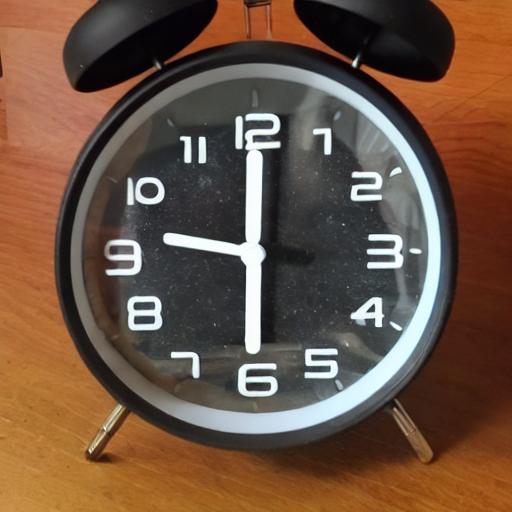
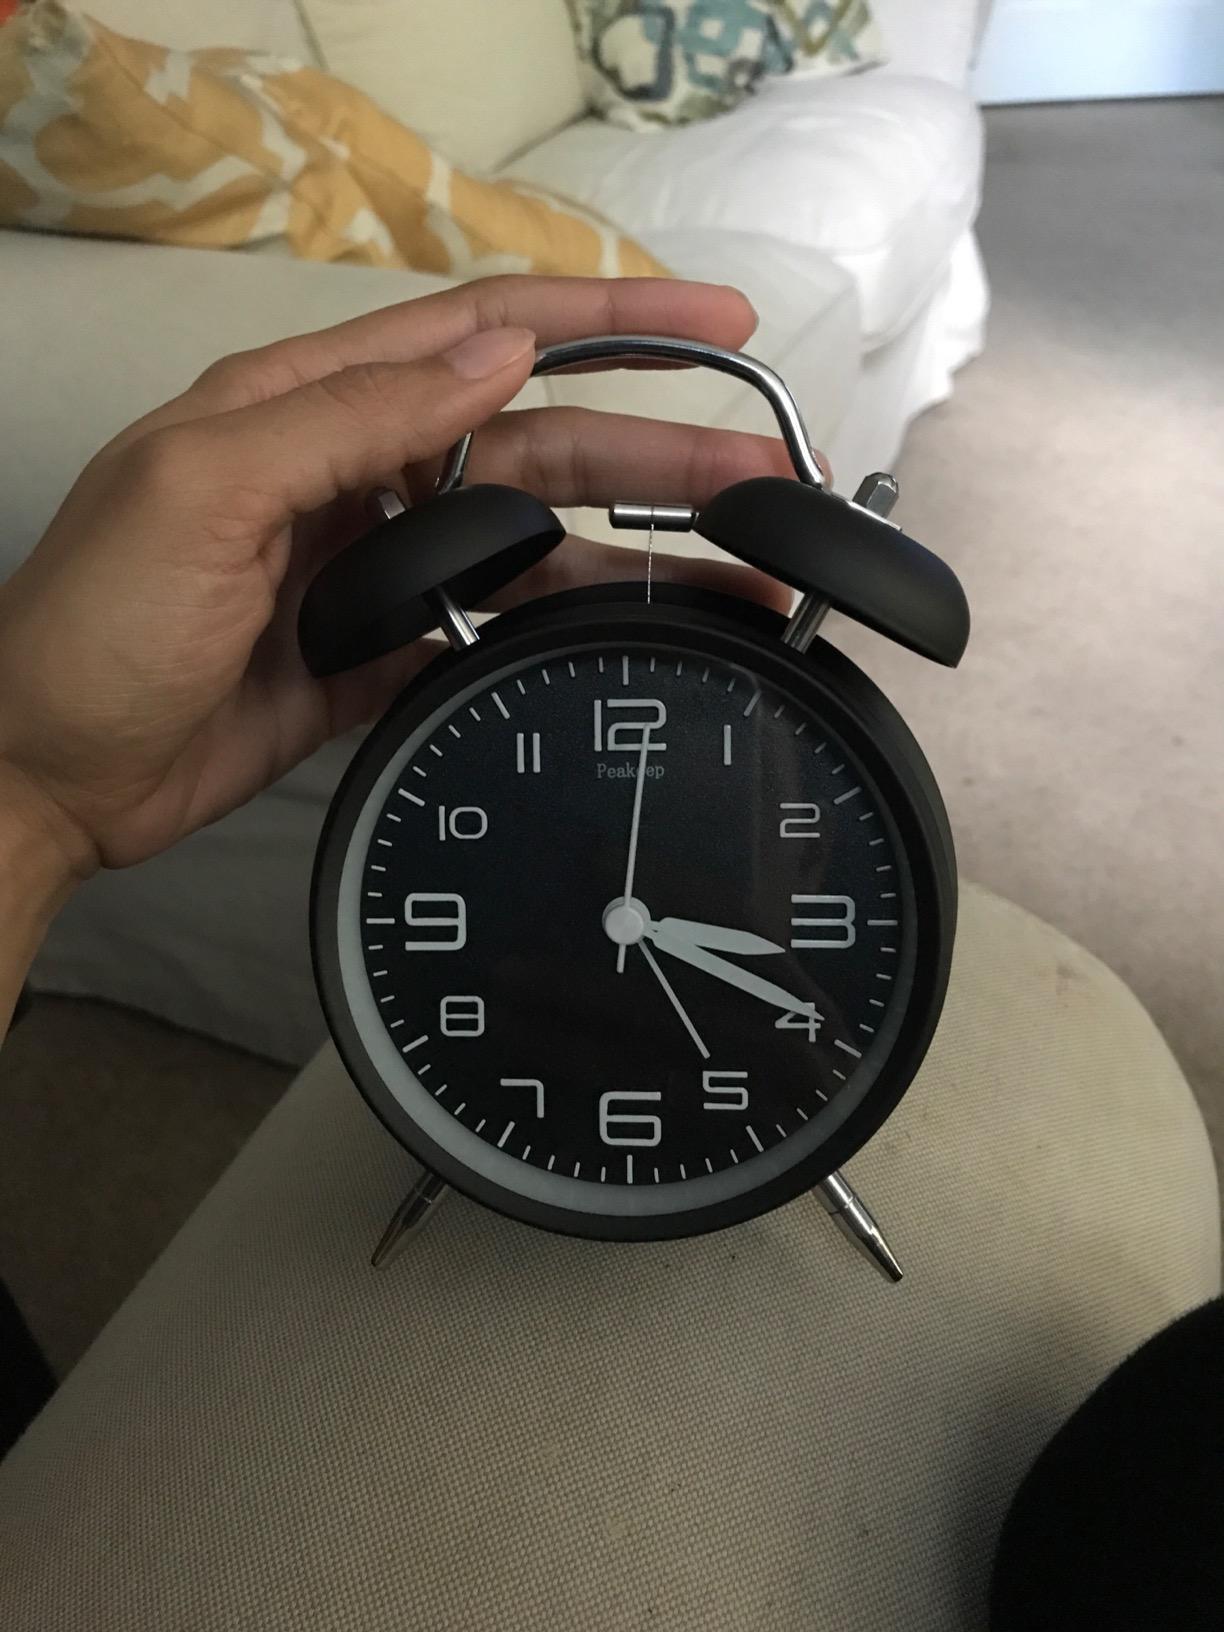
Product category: clock
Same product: no